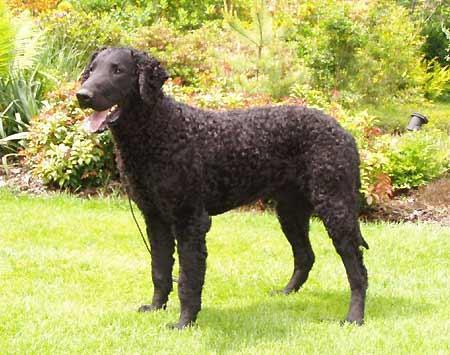
curly-coated_retriever